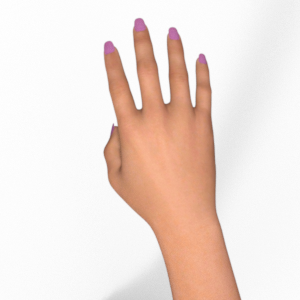
Label: paper